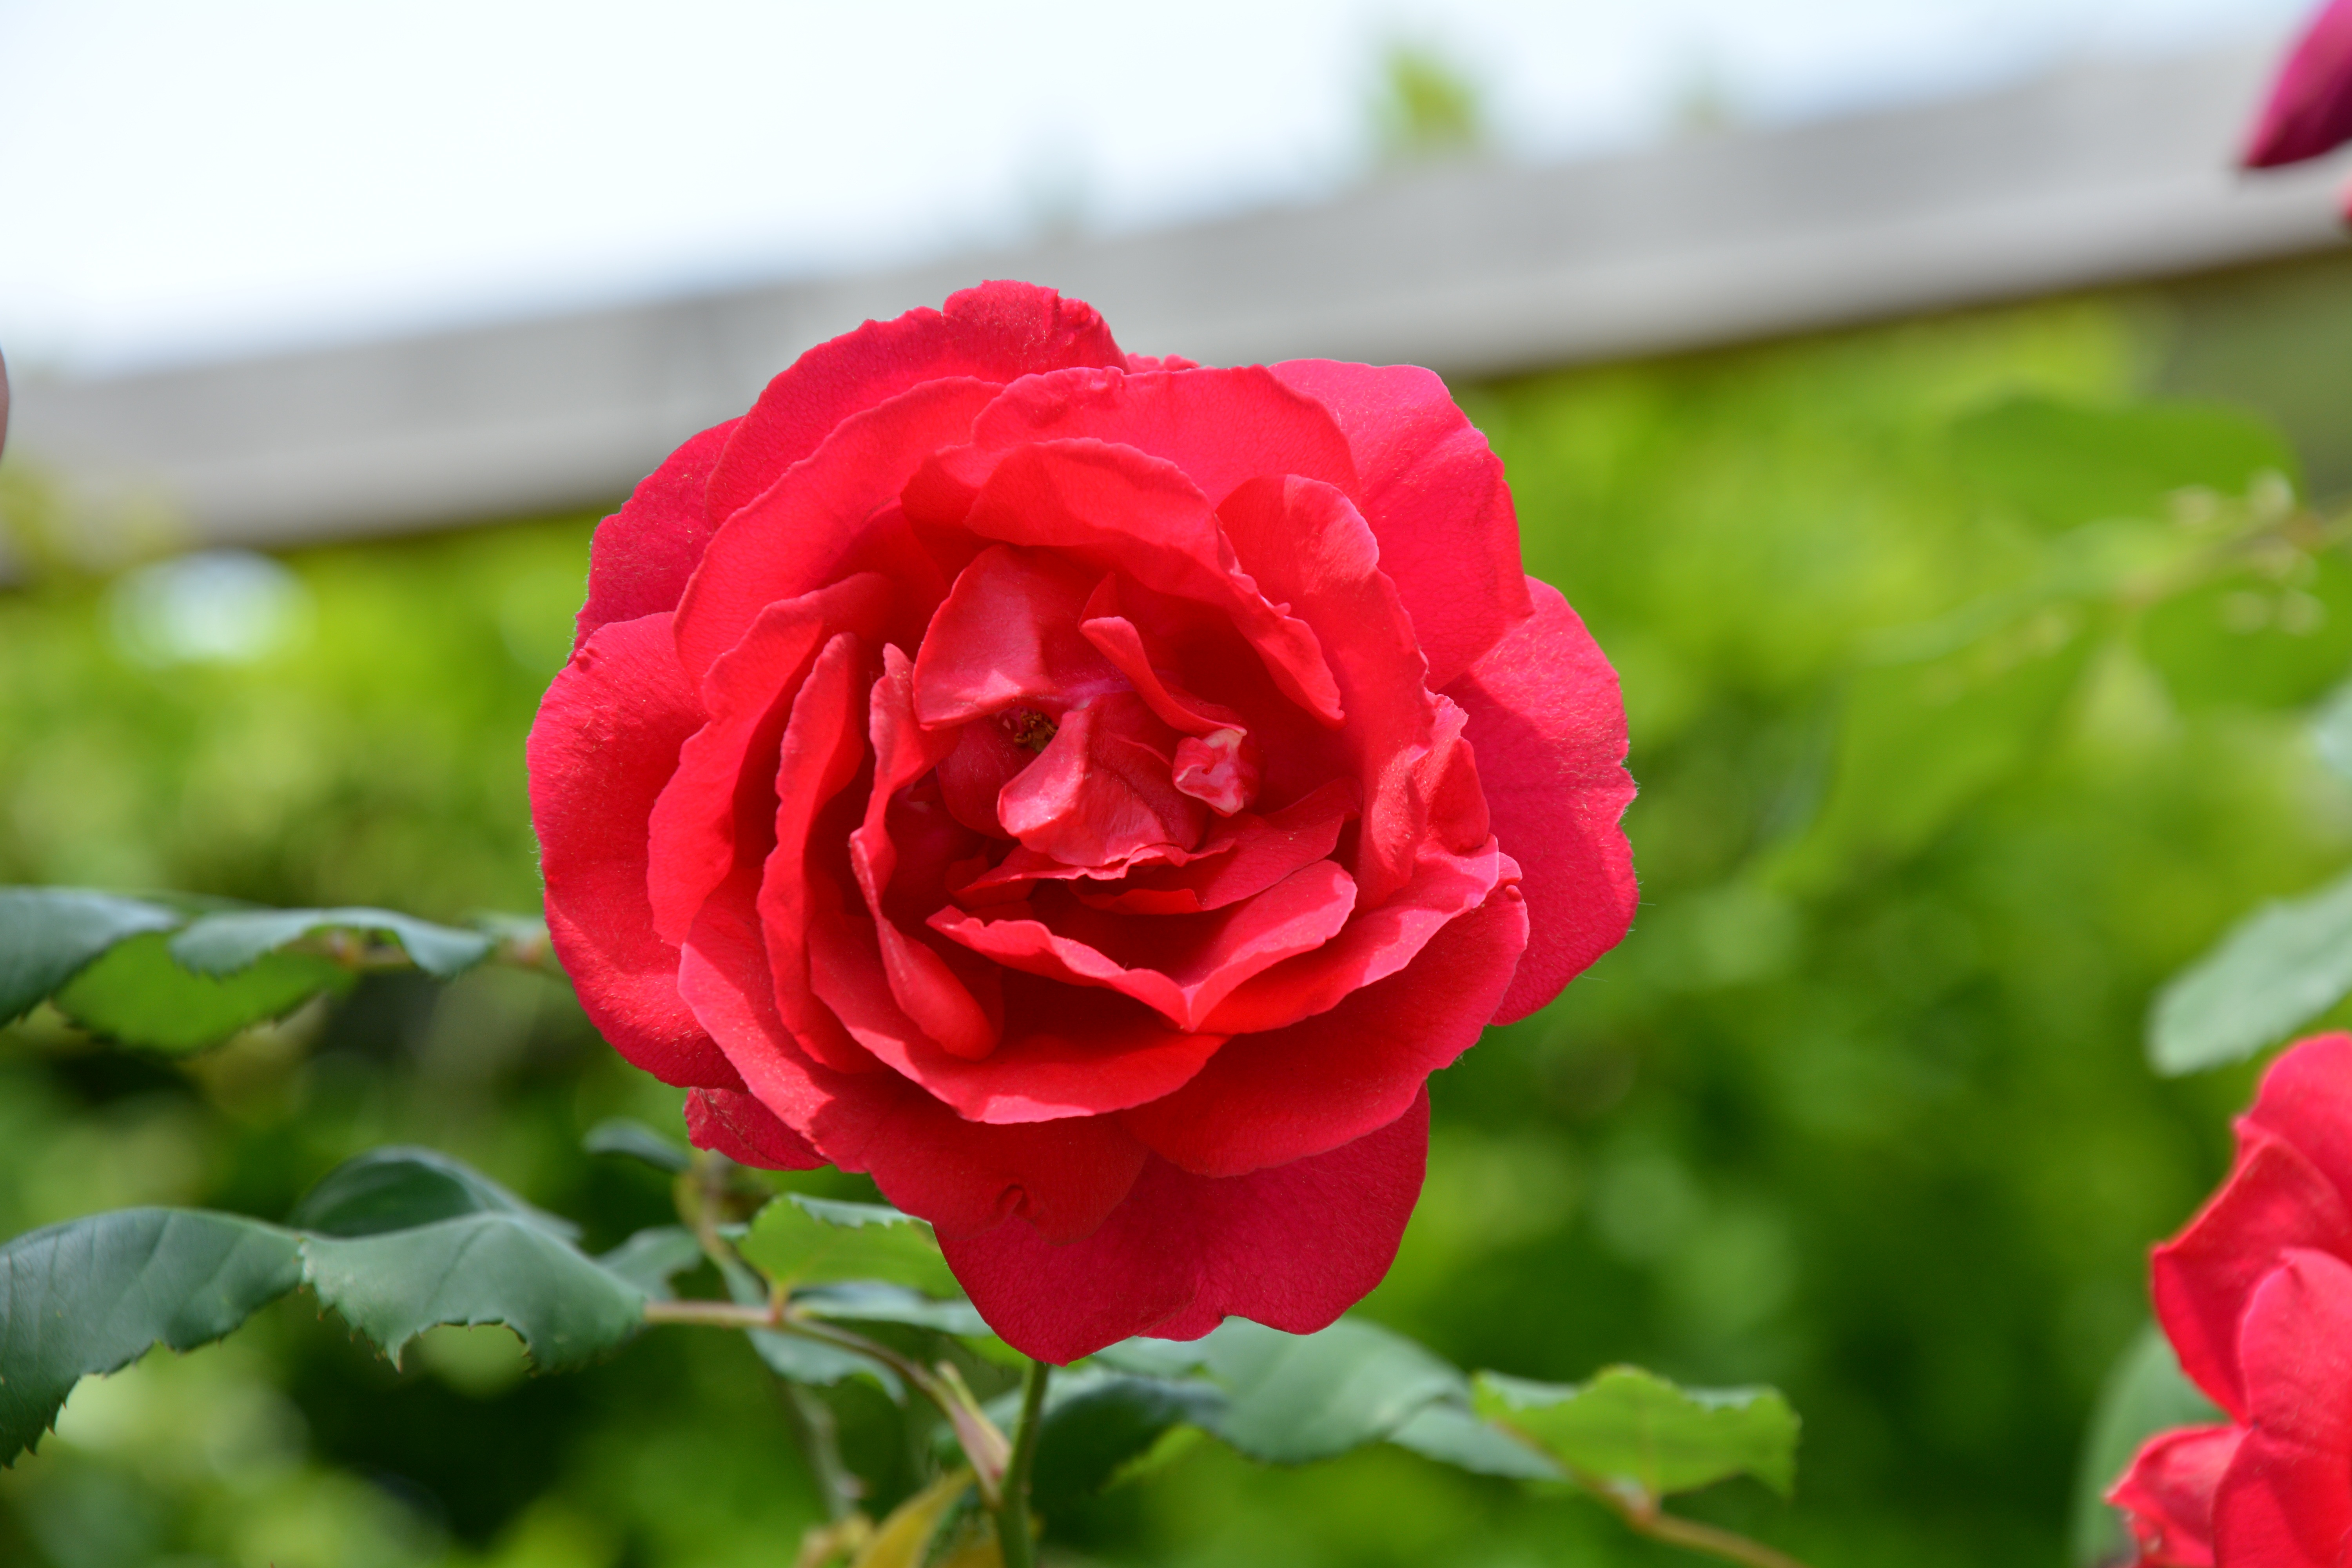
plant, flower, petal, rose, red, red rose, rosa, floribunda, flowering plant, garden roses, rose family, annual plant, land plant, rosa centifolia, rose order